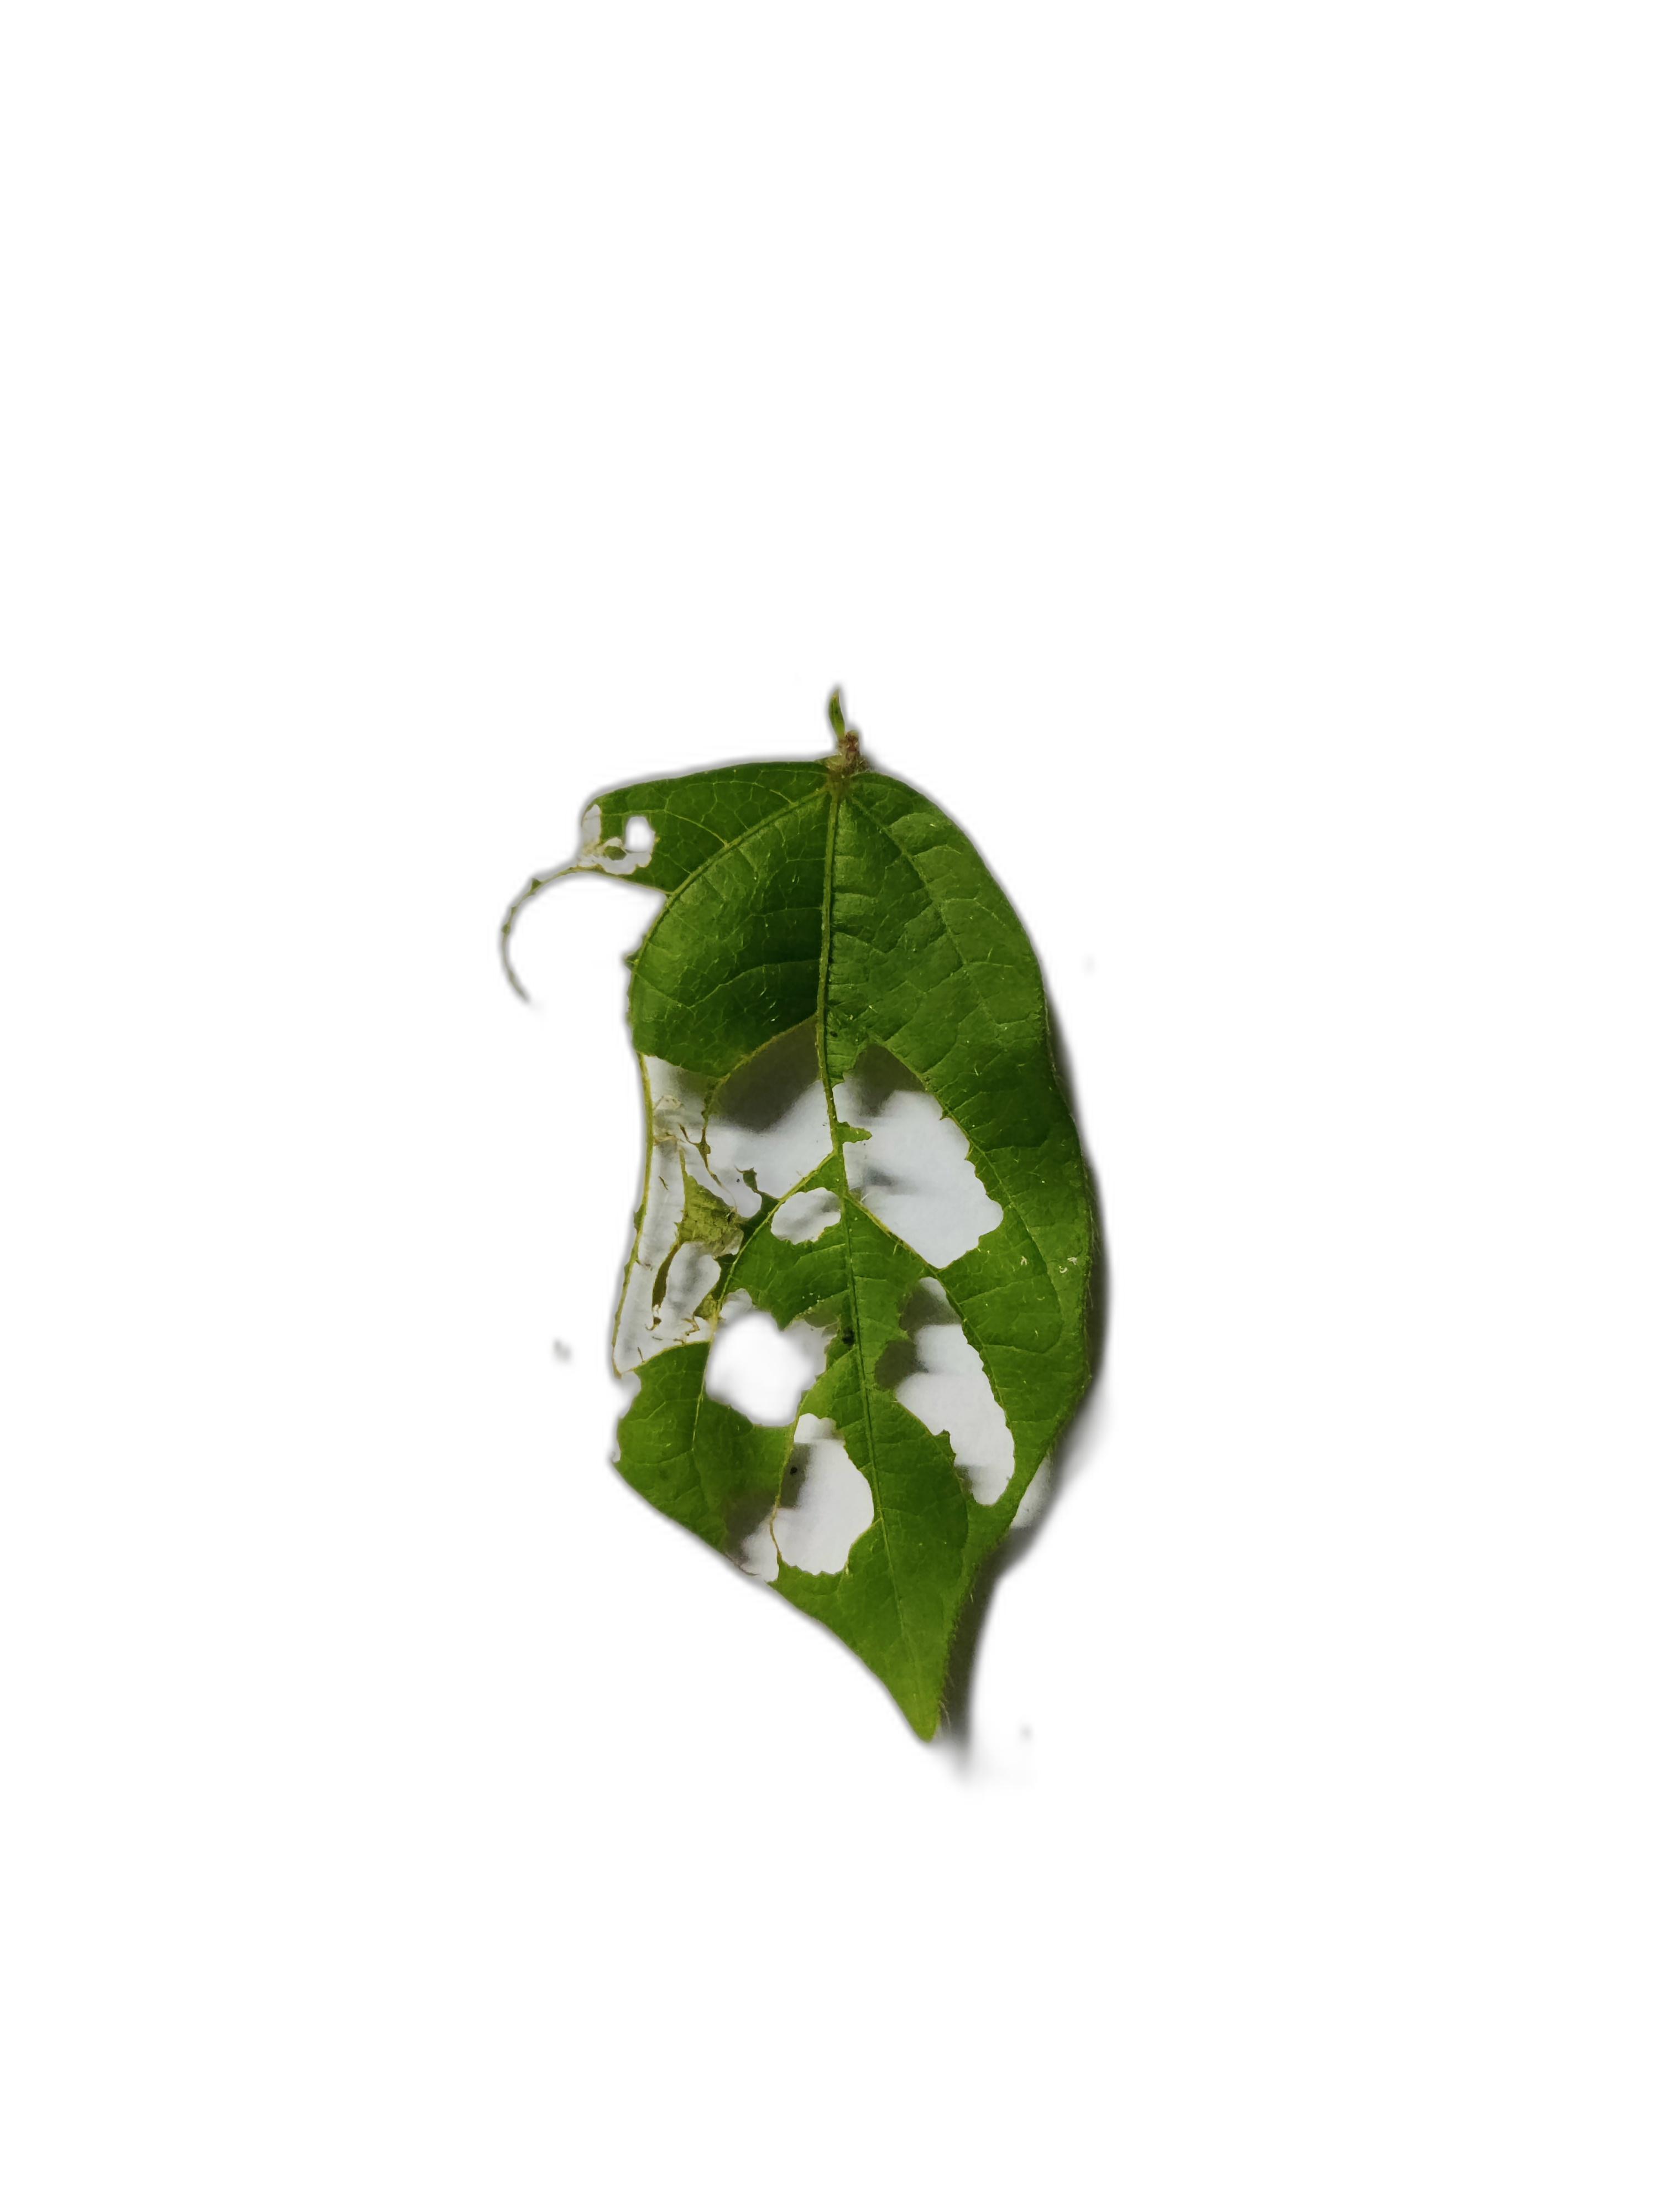
Label: Insect